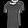
Label: T - shirt / top